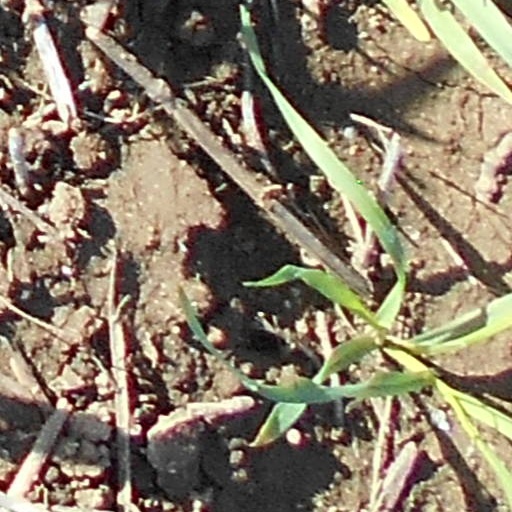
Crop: wheat